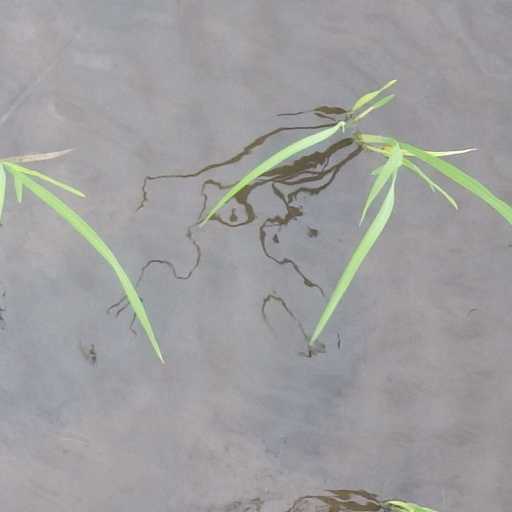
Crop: rice